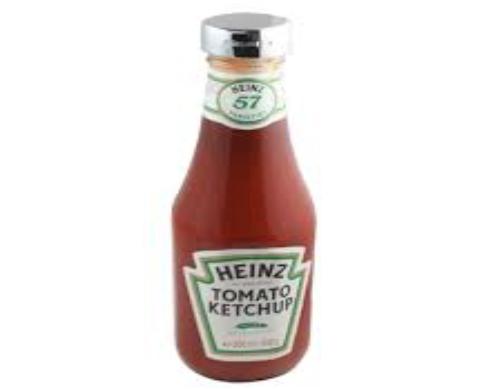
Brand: Heinz Tomato Ketchup
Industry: Food